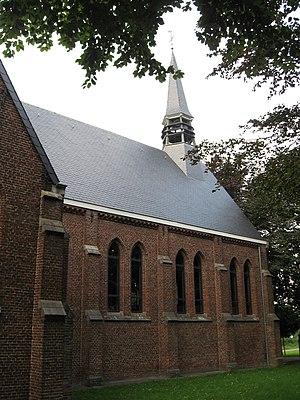
Petit-Fresin est un hameau de Montenaken, une section de Gingelom dans la province belge du Limbourg.